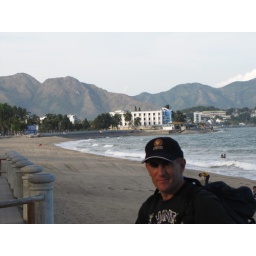
The amazing mountains straight behind the coast in Nha Trang